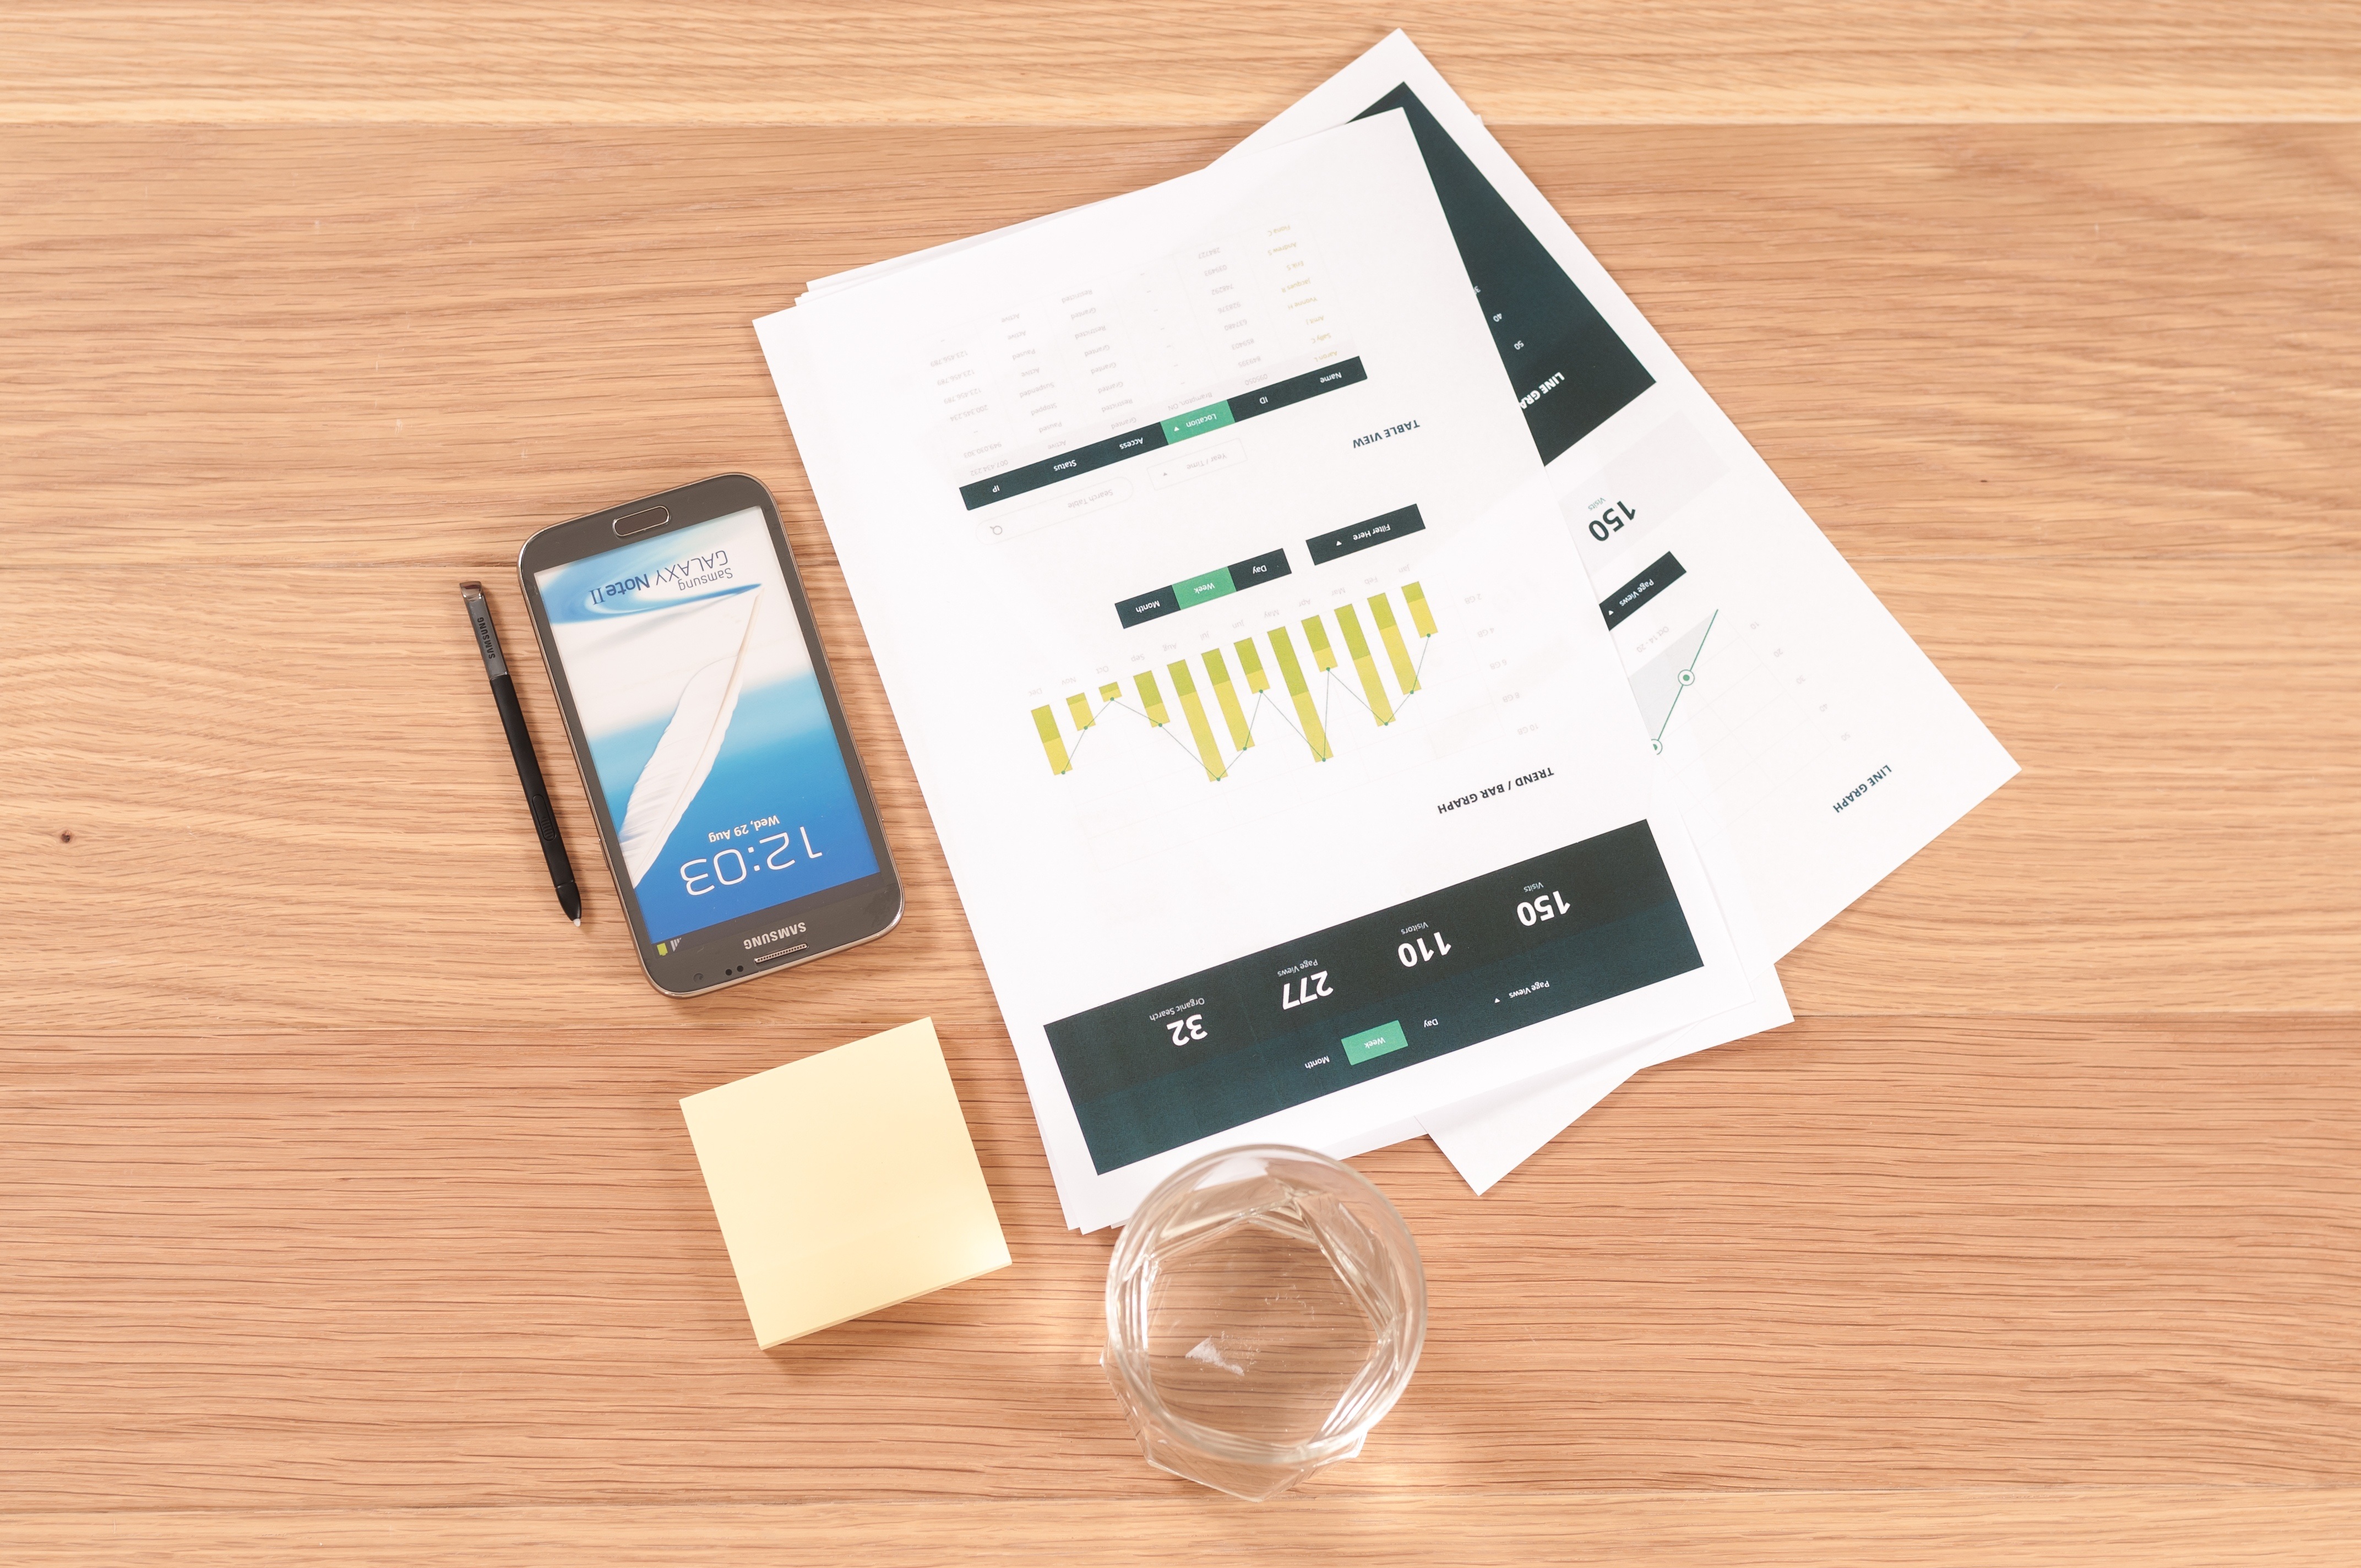
computer, smartphone, mobile, hand, screen, technology, internet, tablet, symbol, equipment, phone, communication, gadget, business, galaxy, mobile phone, modern, electronic, device, chart, brand, product, project, electronics, samsung, design, visual, digital, media, touchscreen, document, multimedia, presentation, entertainment, wireless, android, mobility, smart, communicator, samsung galaxy, ux, charts, infographic